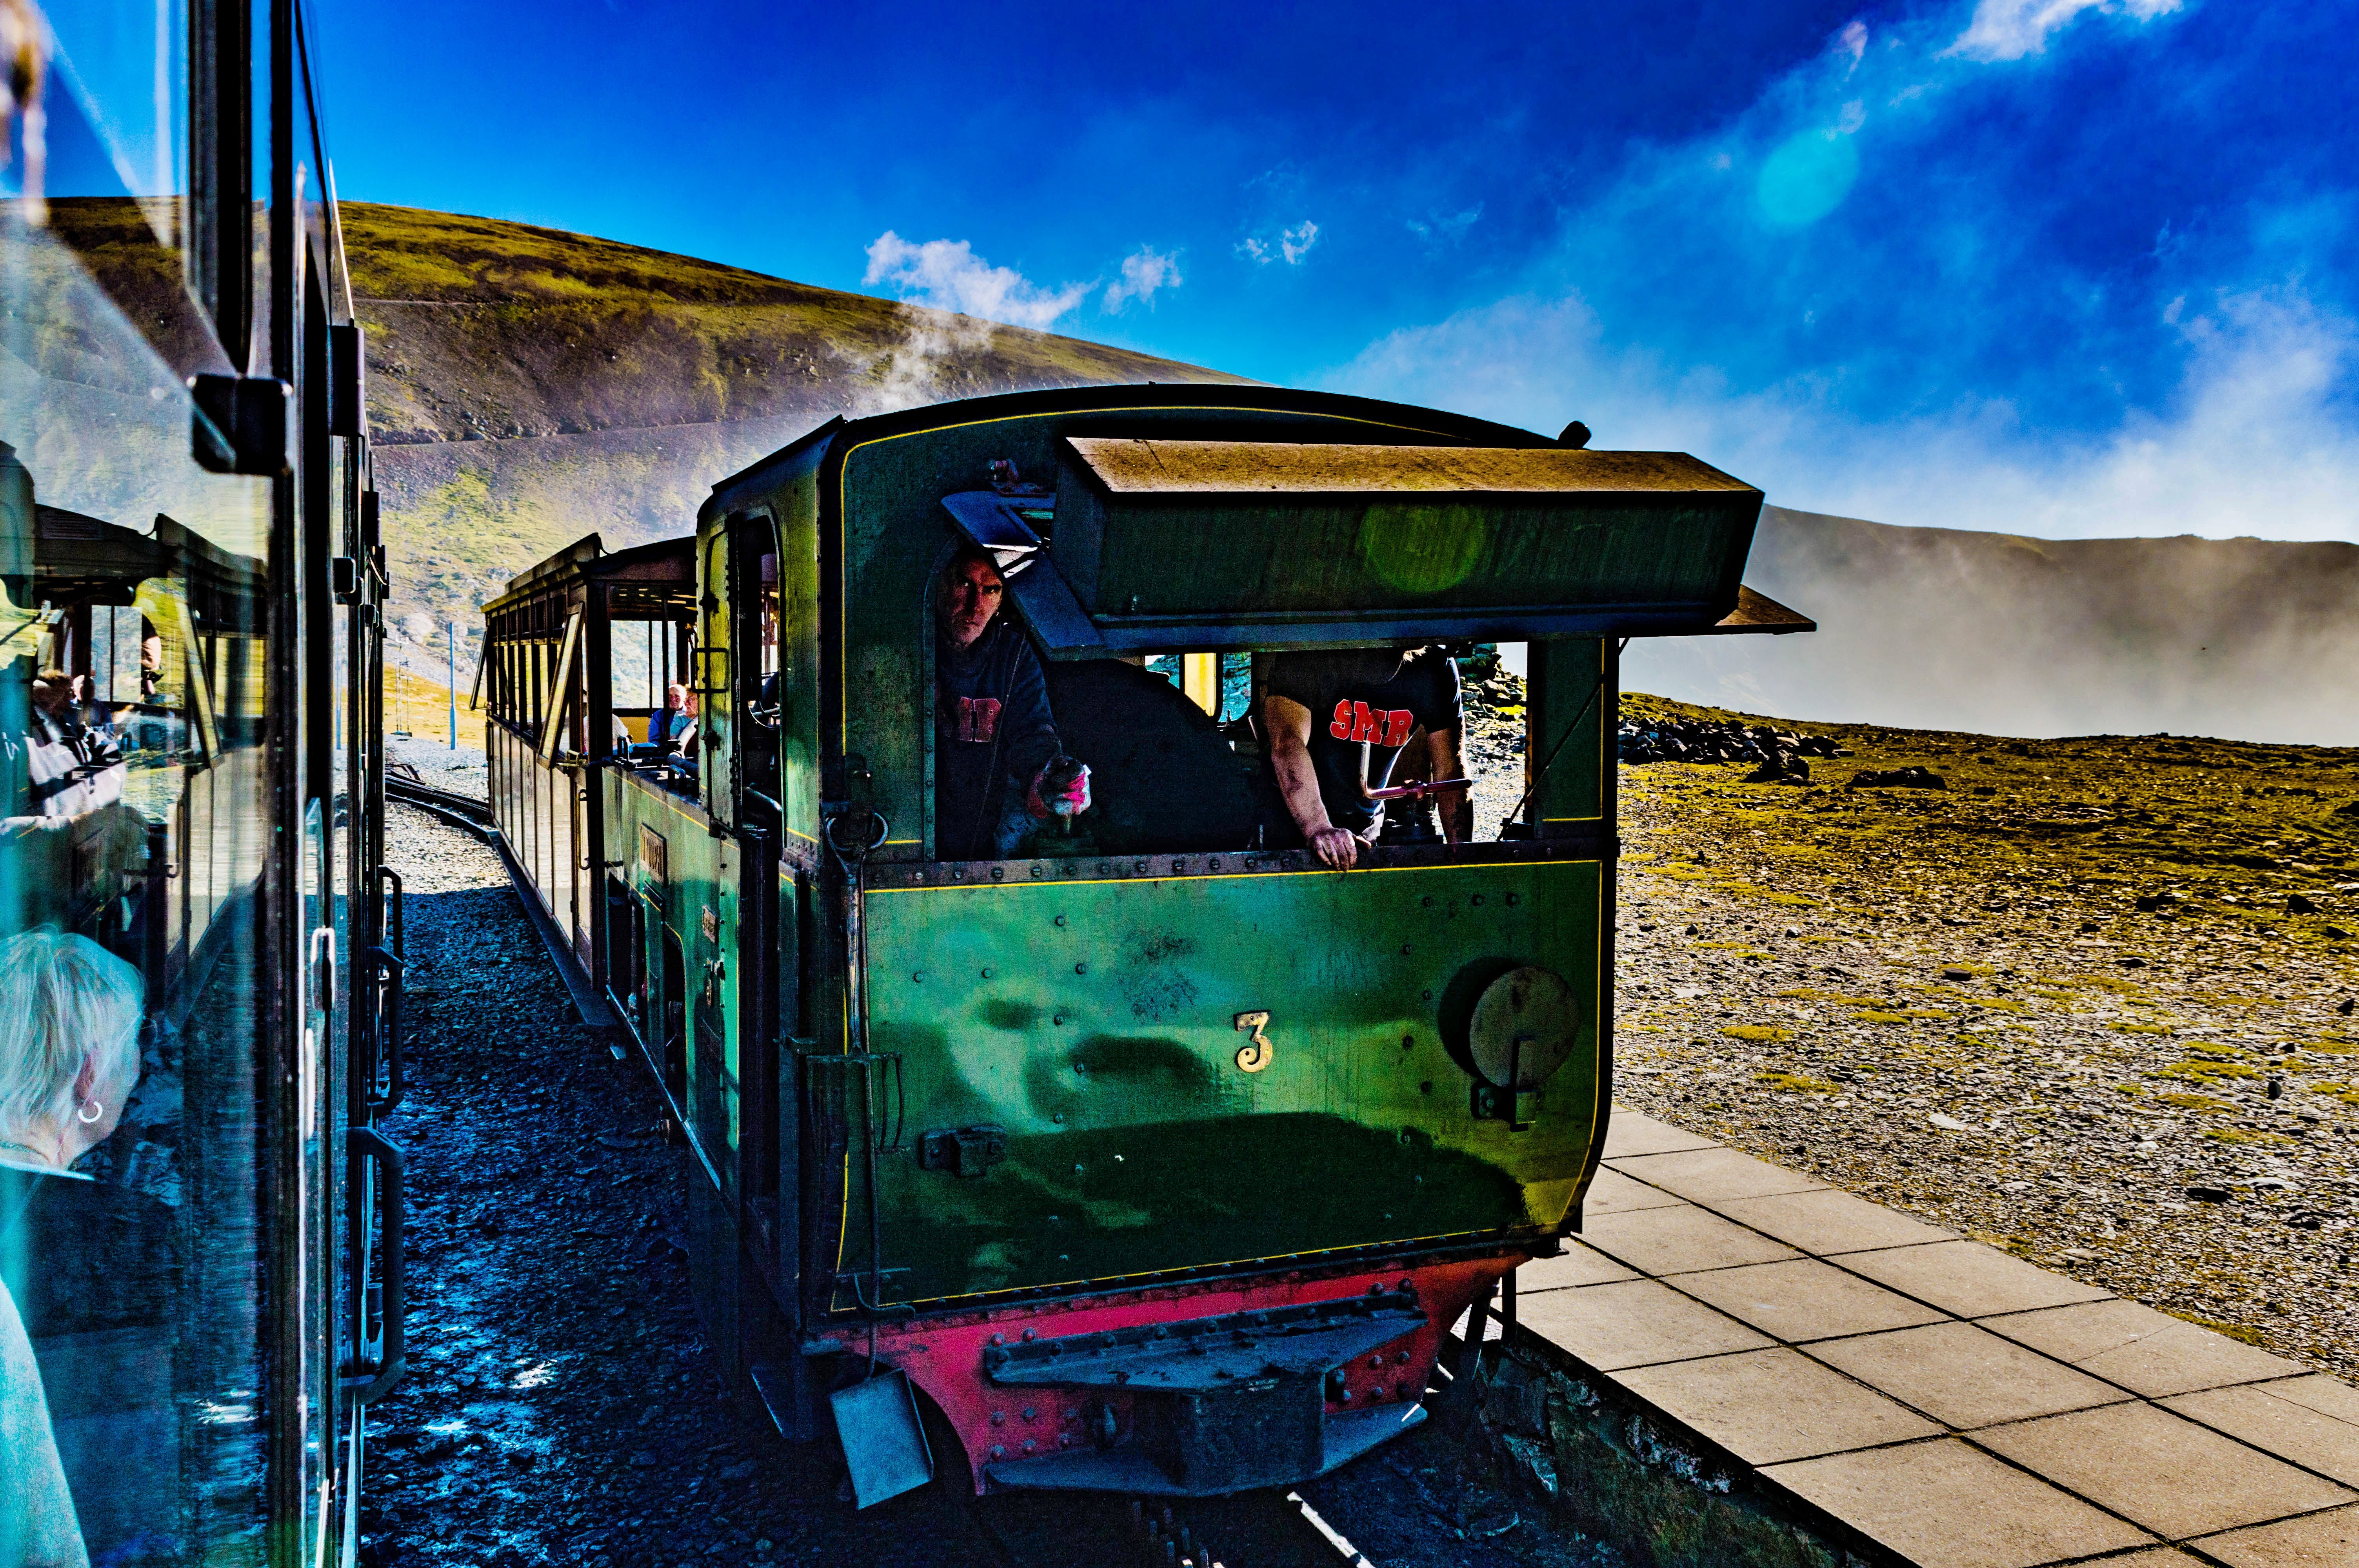
train, transport, vehicle, public transport, locomotive, rolling stock